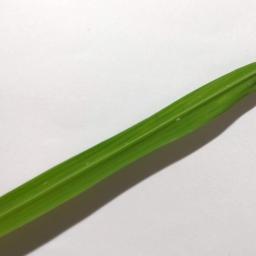
Label: Rice___Healthy